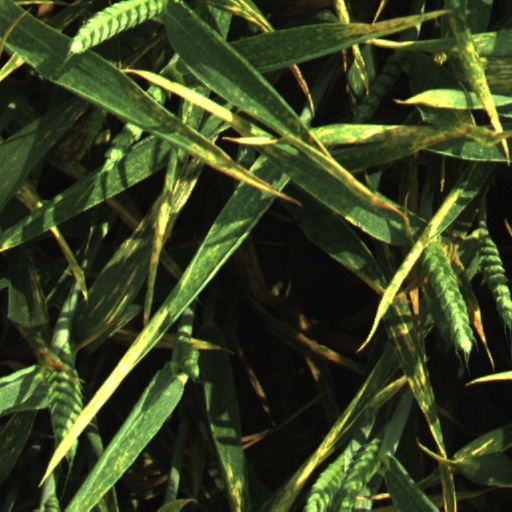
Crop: wheat